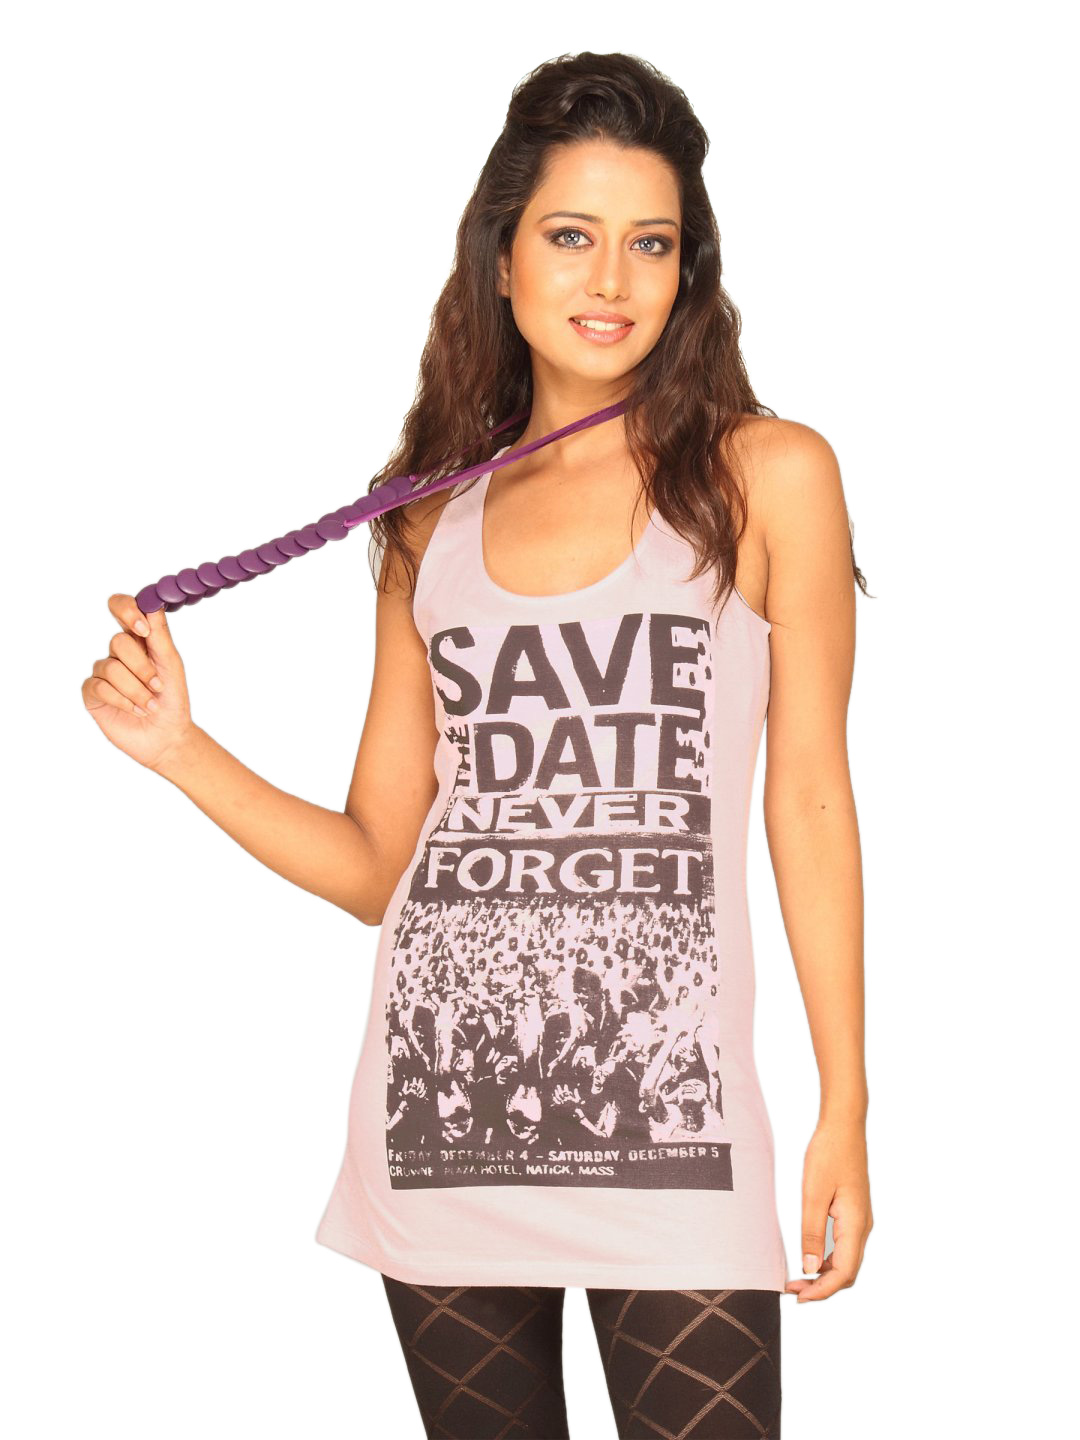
UCB Women's Racerback Print Pink T-shirt
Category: Apparel / Topwear / Tshirts
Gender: Women
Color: Pink
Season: Summer 2011
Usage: Casual